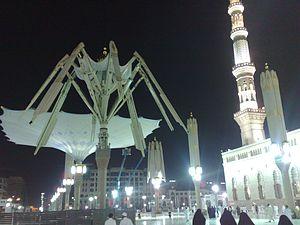
Liebherr est une entreprise d'origine allemande et de droit suisse, fabricant d'engins de construction, machines-outils, de réfrigérateurs et d'équipements aéronautiques. Le groupe est également propriétaire de six hôtels en Autriche, en Irlande et en Allemagne.